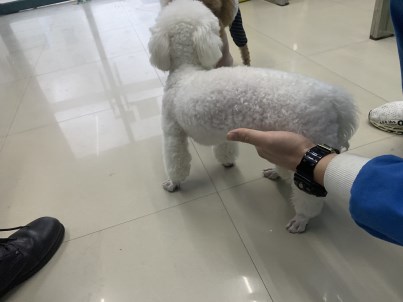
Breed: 3083-n000117-Bichon_Frise